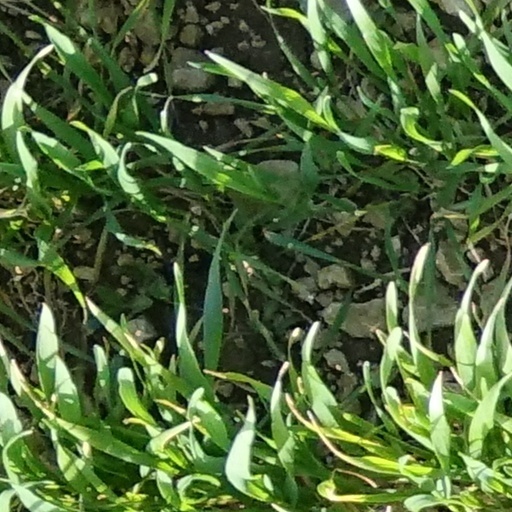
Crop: wheat